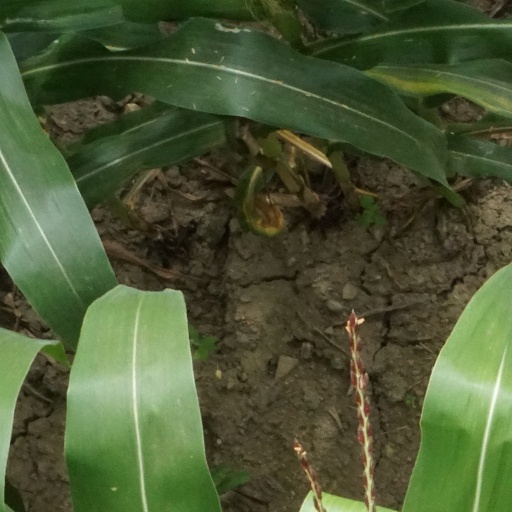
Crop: maize; corn